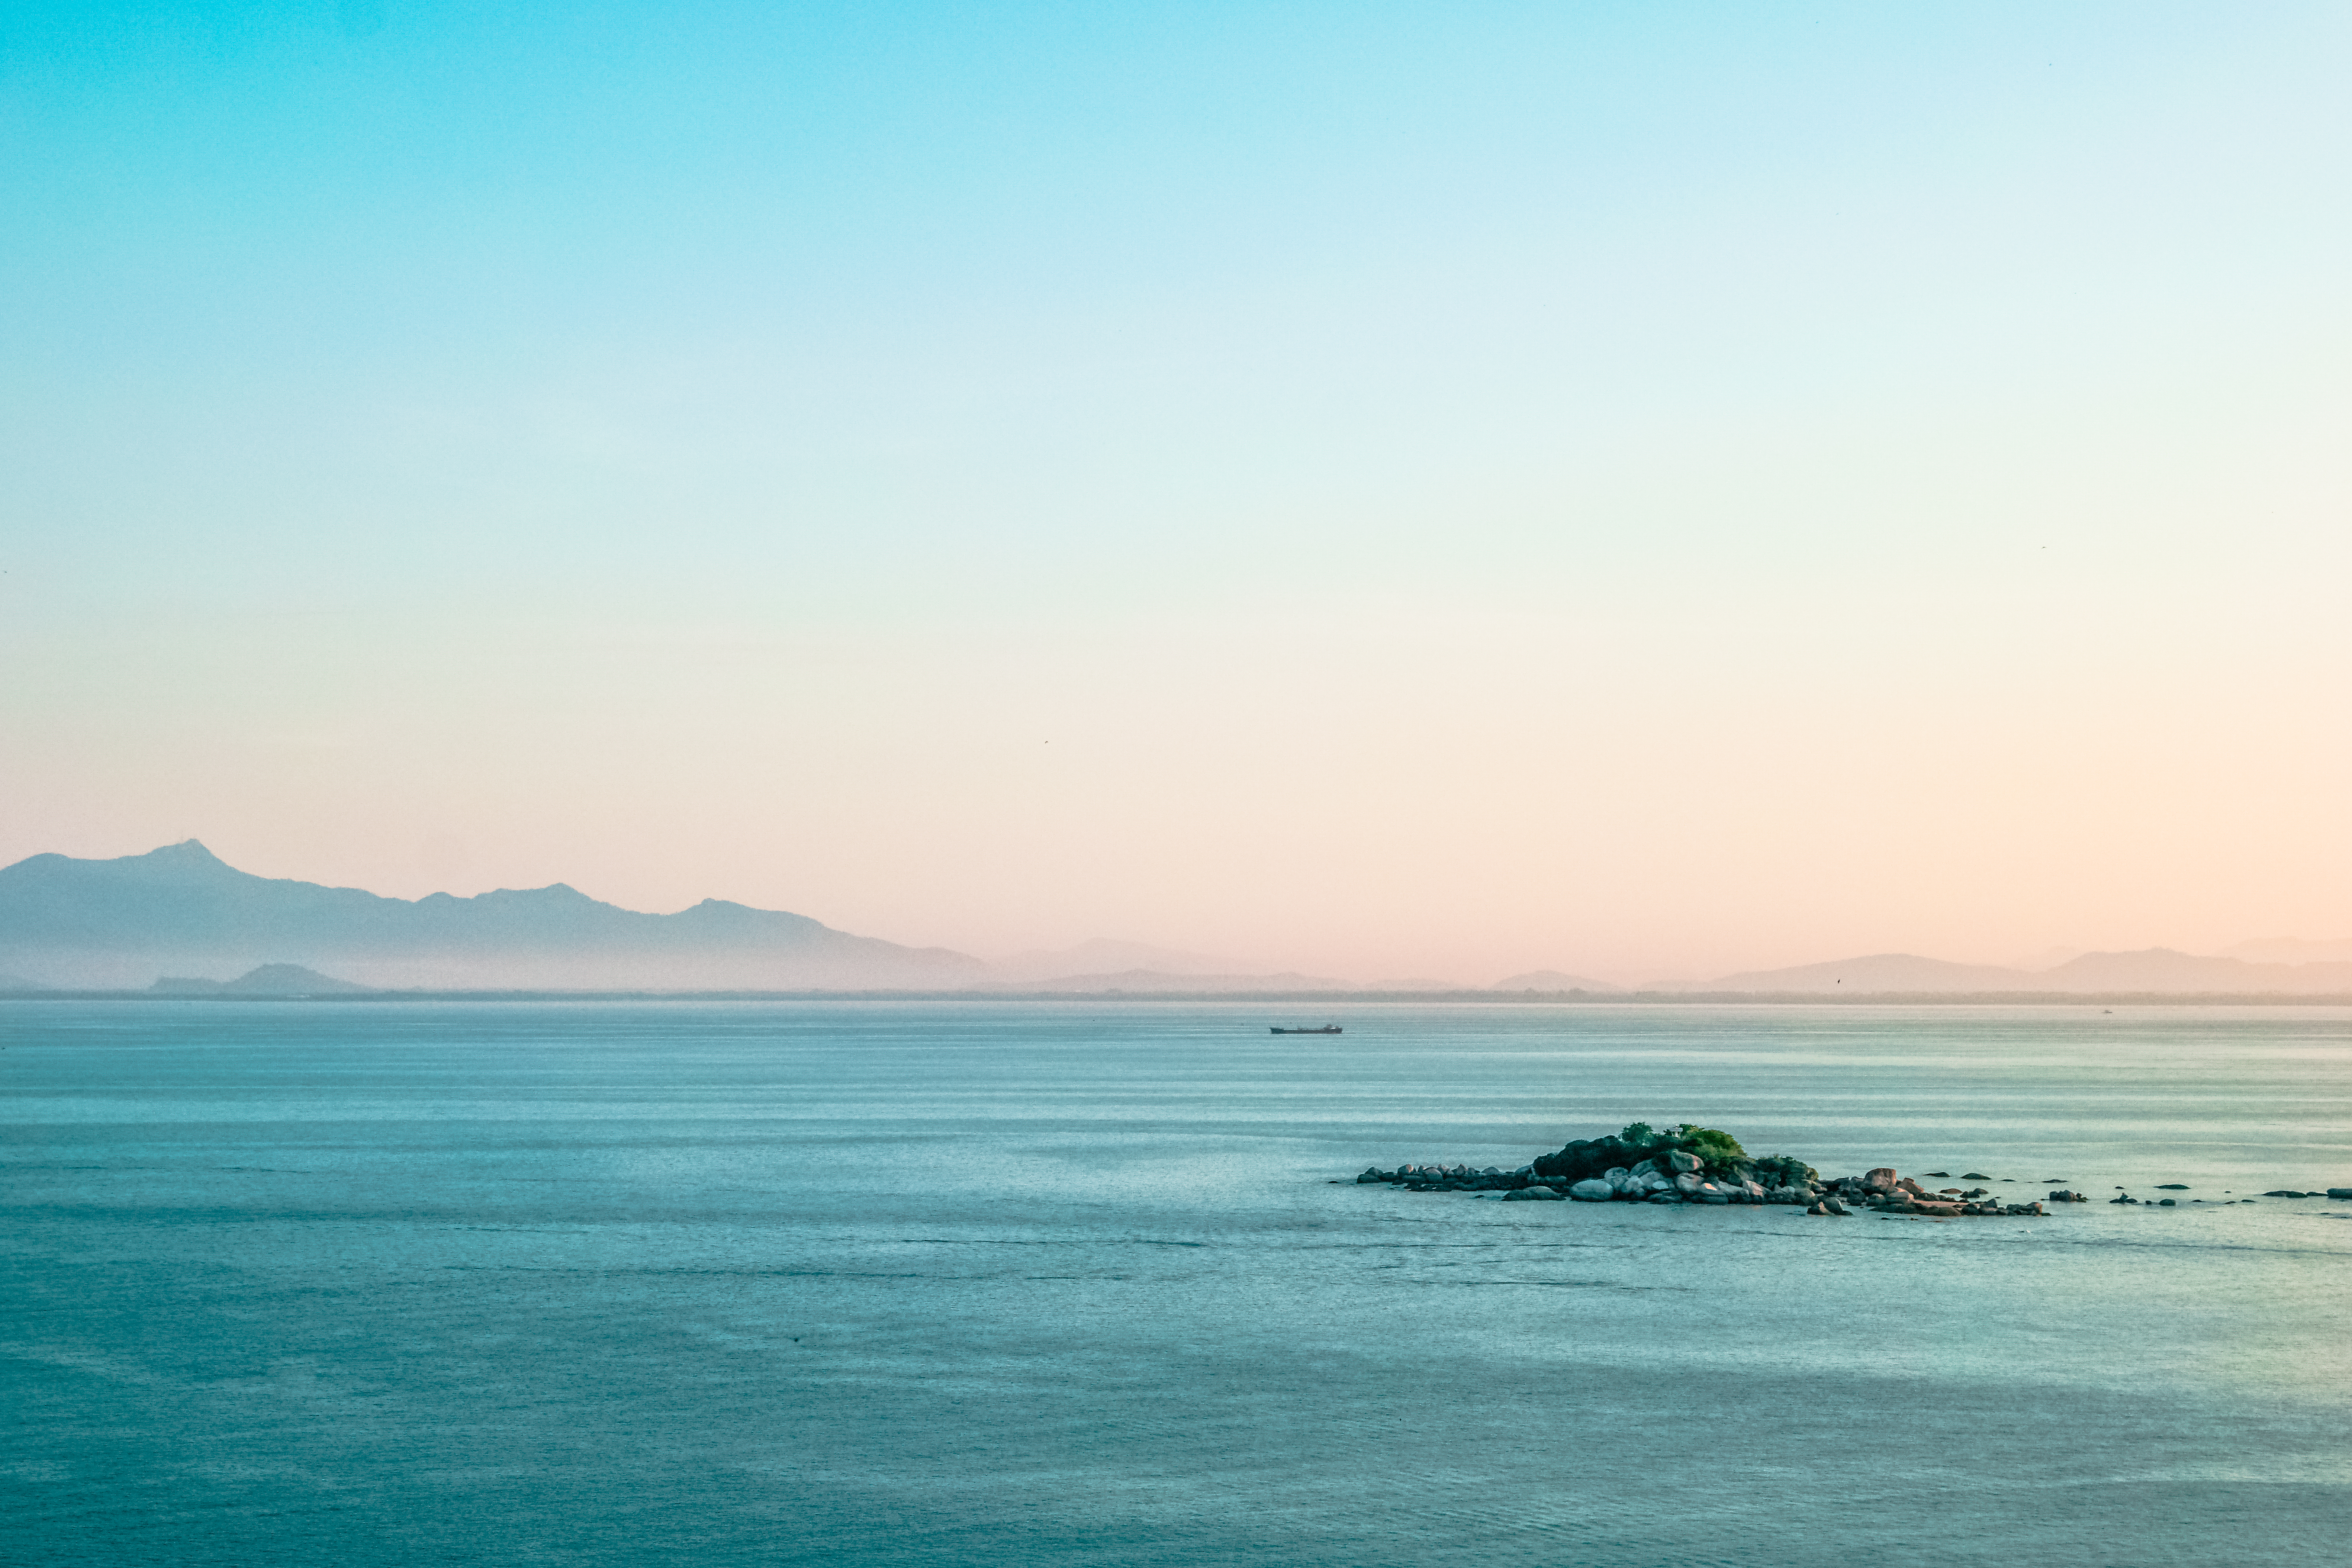
beach, landscape, sea, coast, water, ocean, horizon, sunrise, sunset, morning, shore, wave, dawn, dusk, seascape, bay, island, body of water, mountains, cape, wind wave